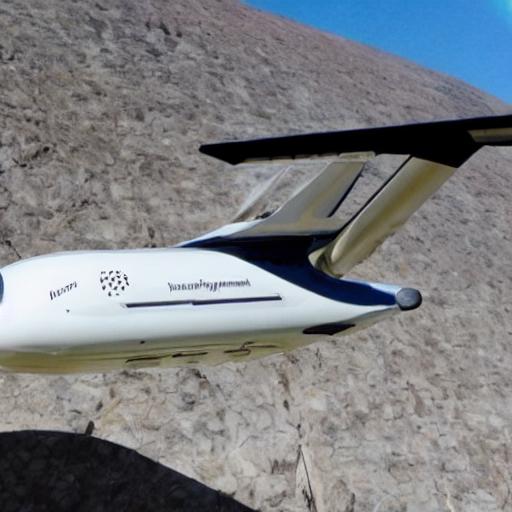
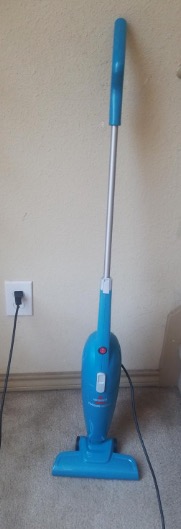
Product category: items_vacuum
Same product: no